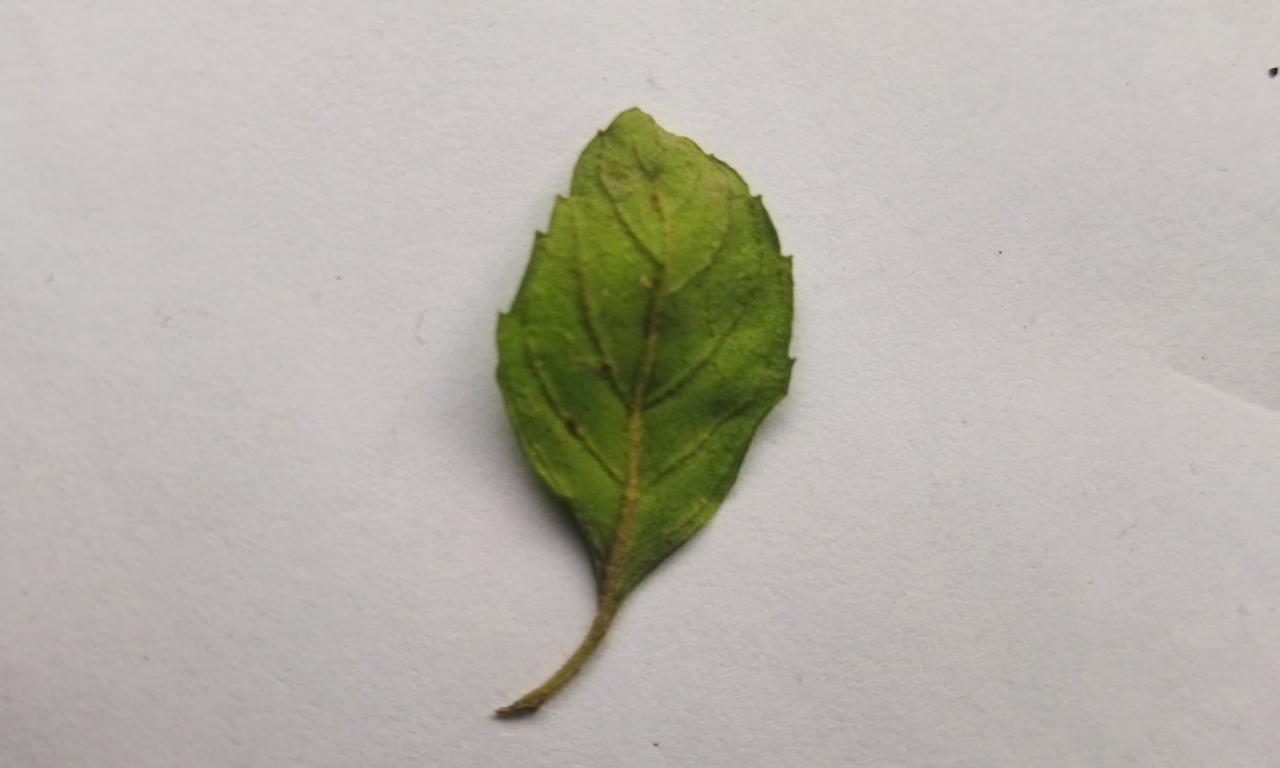
Label: Spoiled